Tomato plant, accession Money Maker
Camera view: vertical (180 deg); turntable rotation: 300 degrees
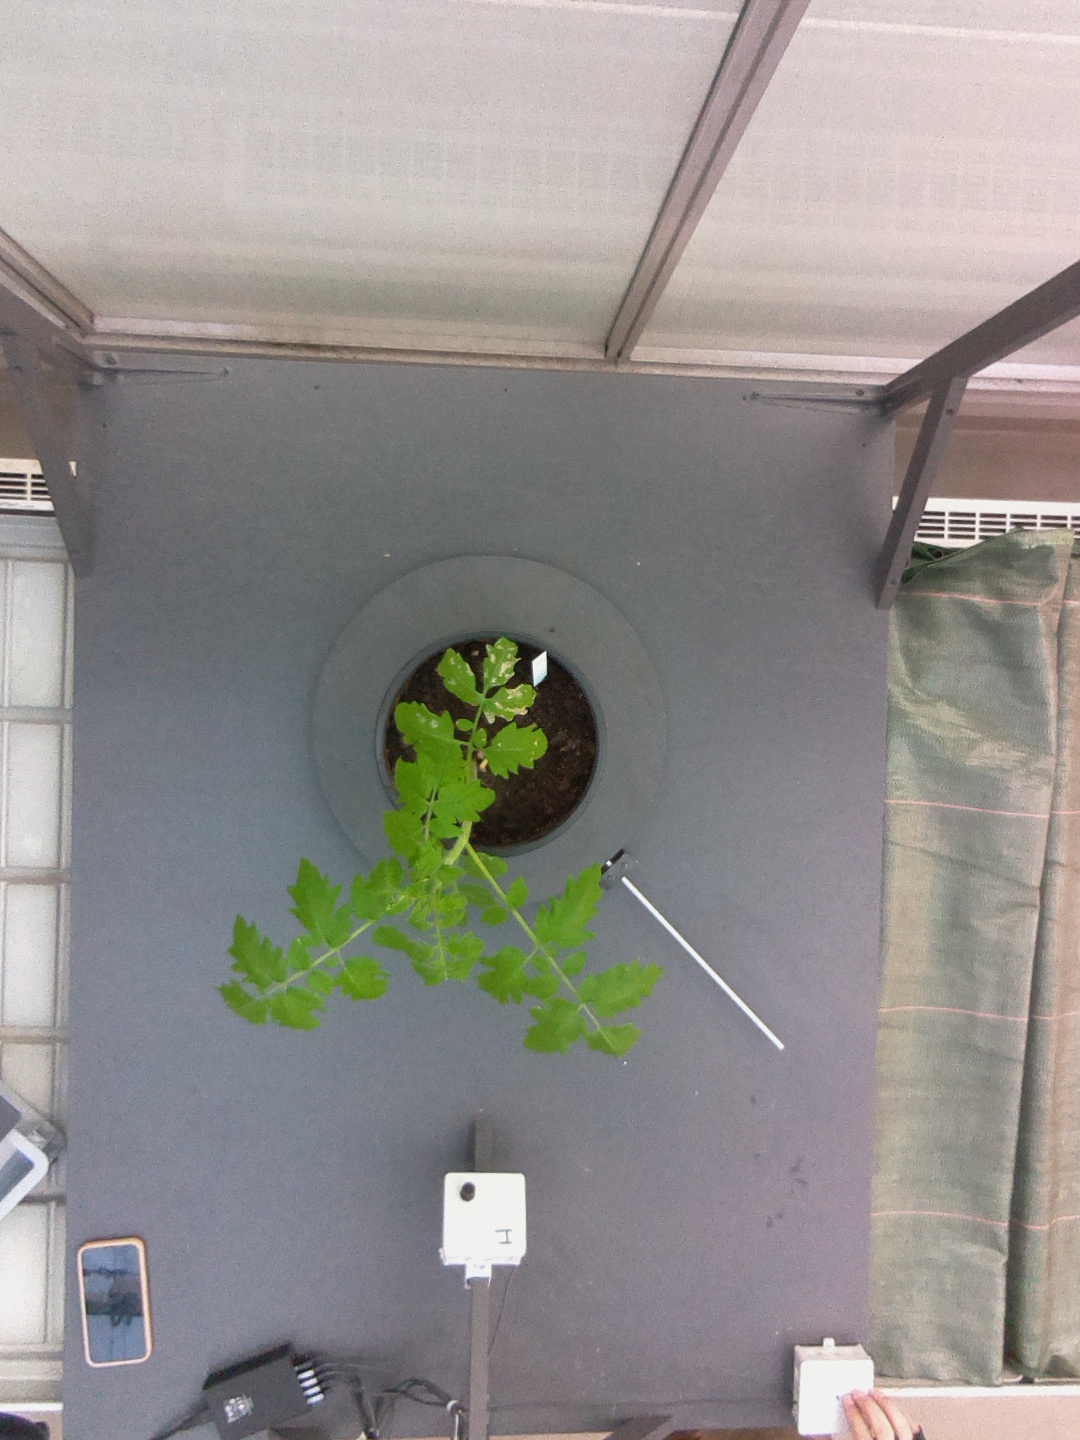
BBCH growth stage 13: 6 of true leaves visible